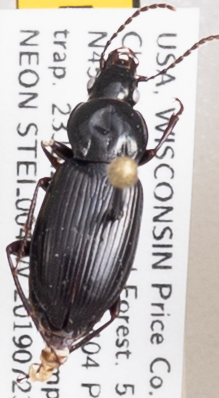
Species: Pterostichus mutus
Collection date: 2019-07-23
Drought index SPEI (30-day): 0.086
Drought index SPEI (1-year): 1.77
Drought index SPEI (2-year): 1.416